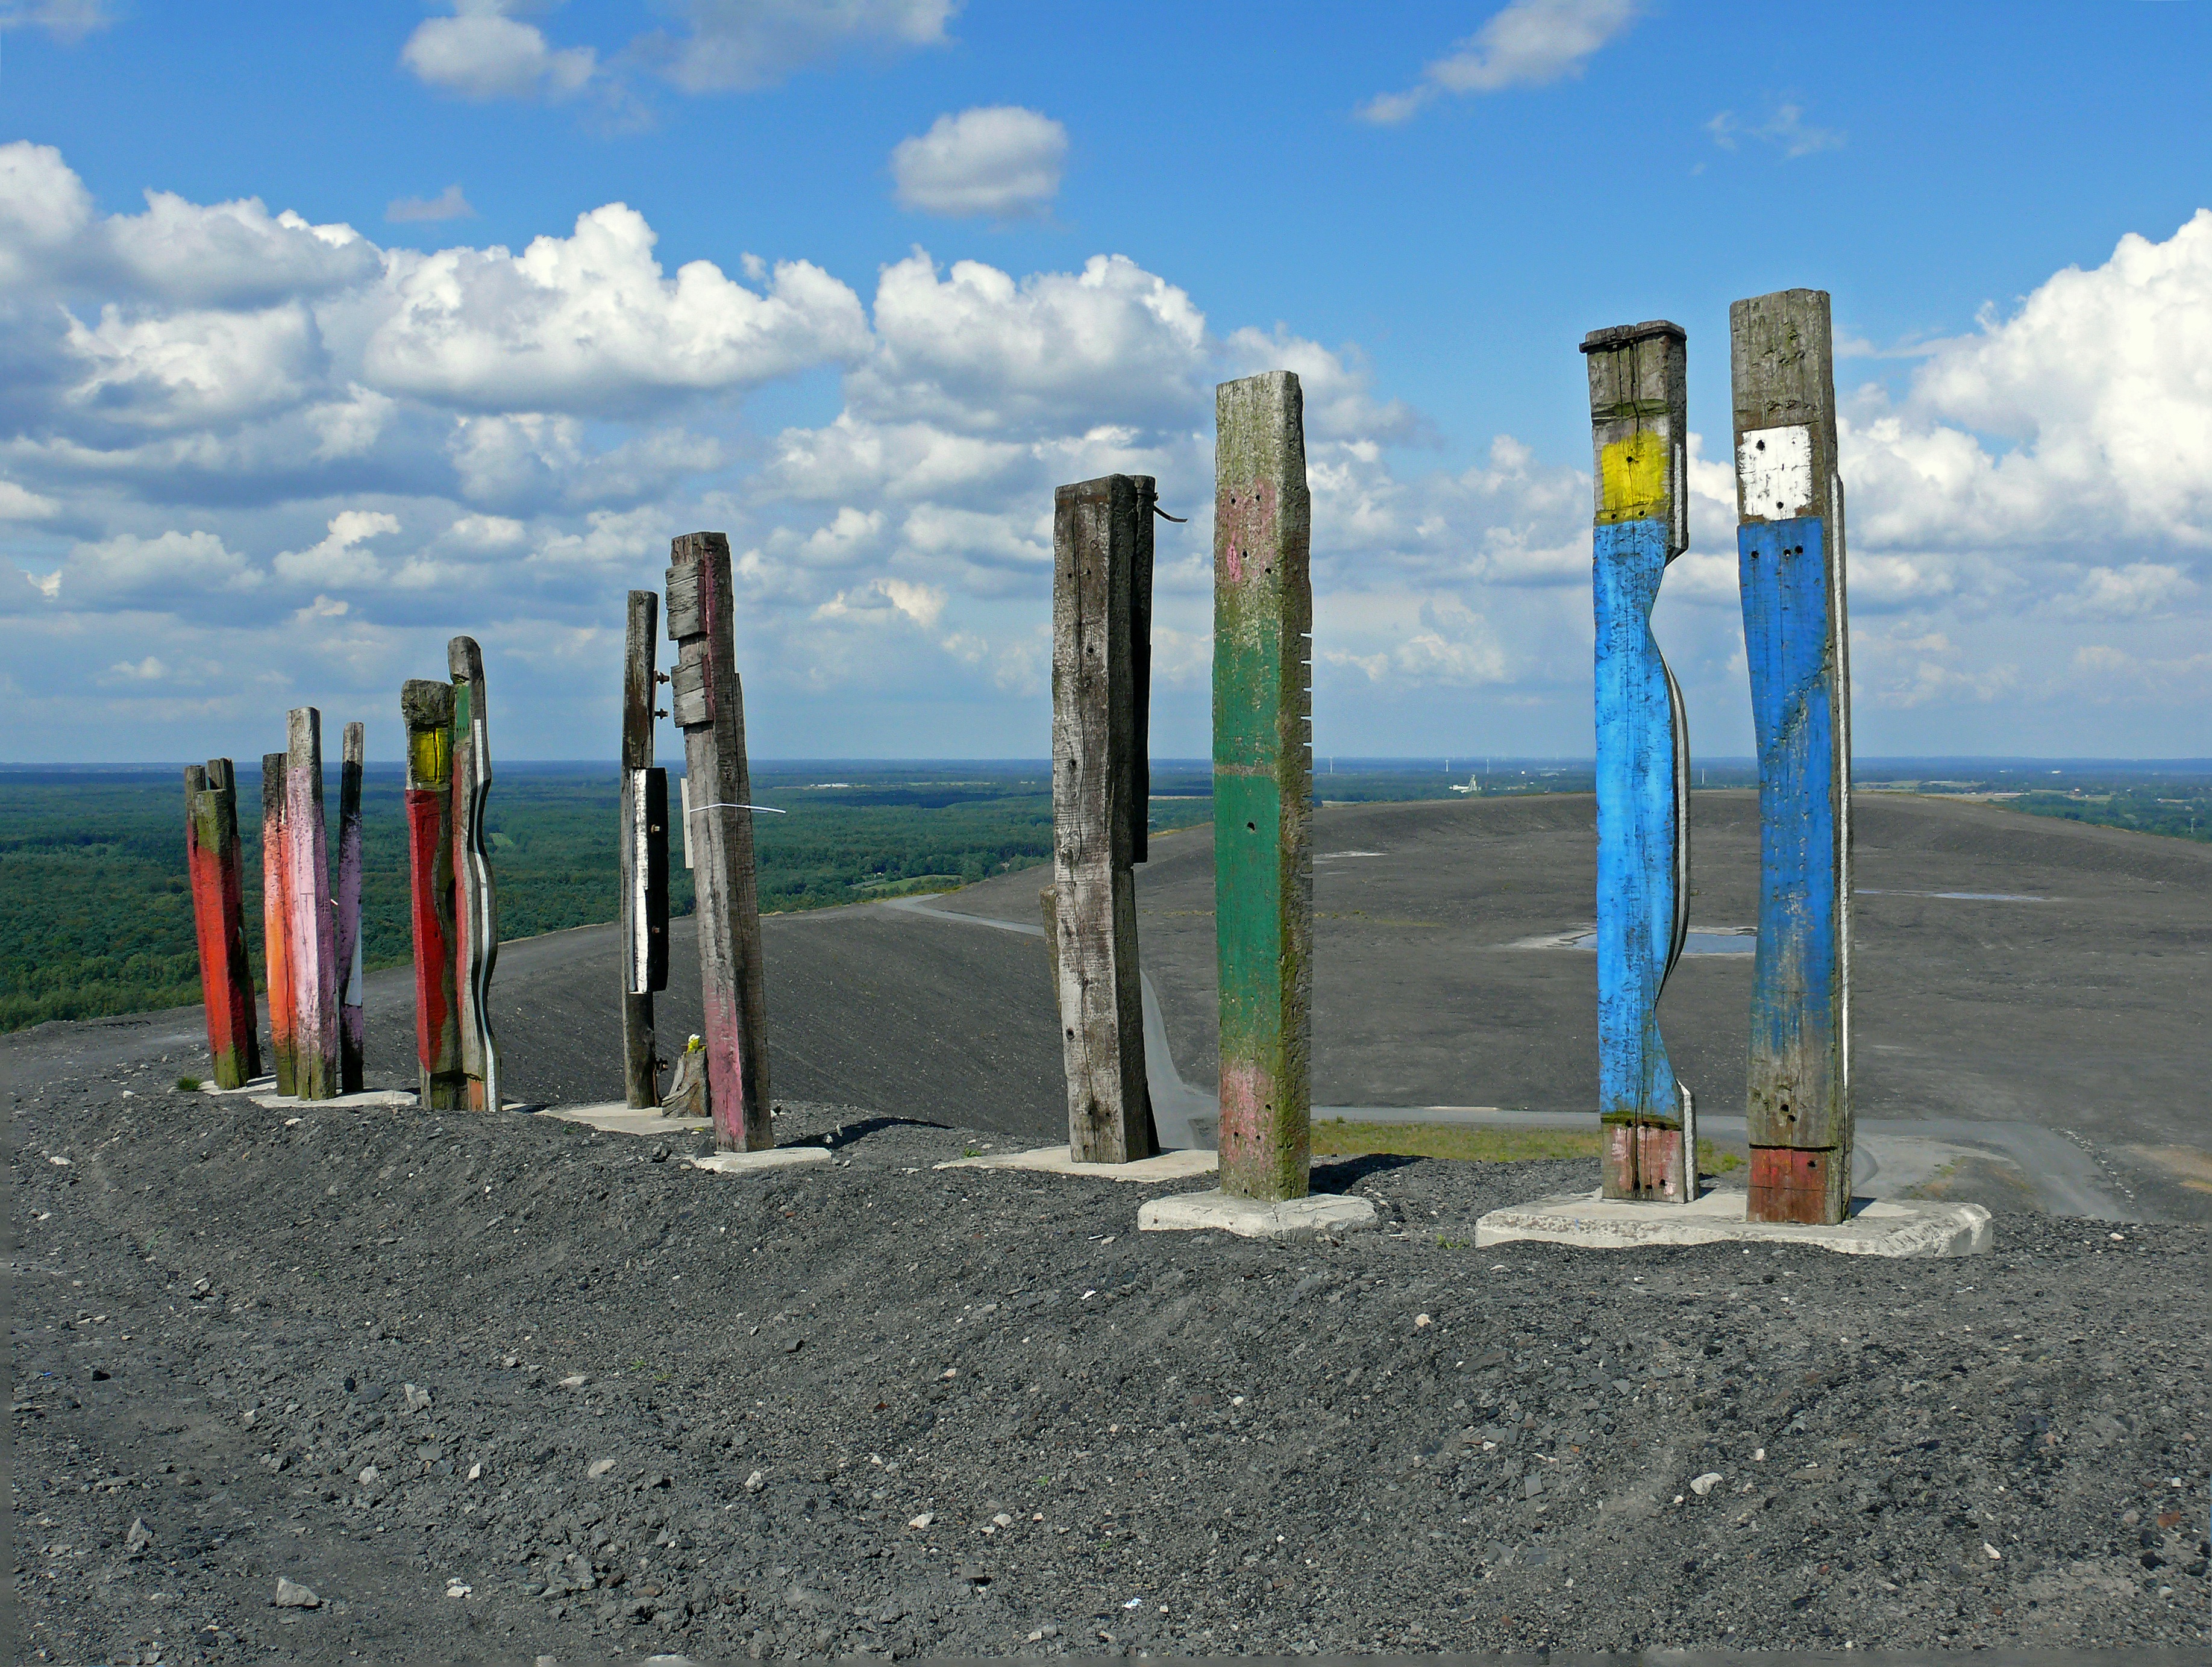
beach, landscape, sea, coast, sand, rock, ocean, wind, vacation, wood pile, places of interest, sculpture, dump, monolith, totems, haniel, bottrop germany, halde haniel